Fundidora Park

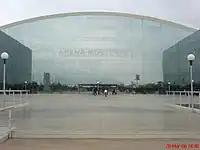
Arena Monterrey

Arena Monterrey is an indoor arena in Monterrey, Mexico. It is primarily used for concerts, shows and indoor sports like indoor soccer or basketball. It used to be the home arena of the Monterrey Fury indoor soccer team and the Fuerza Regia, a professional basketball team in the Liga Nacional de Baloncesto Profesional and the Monterrey La Raza, a team in the NISL.